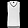
Label: Pullover